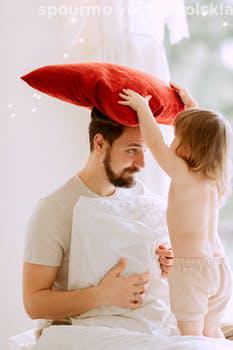
Label: Watermark